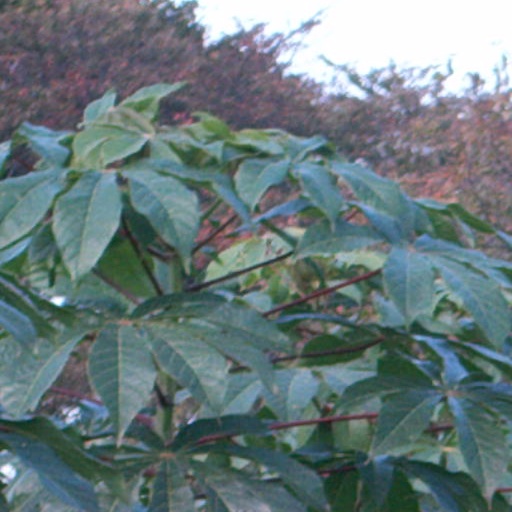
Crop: cassava